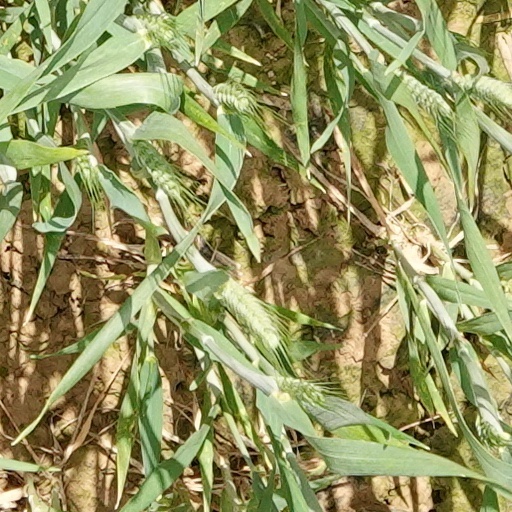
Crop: wheat